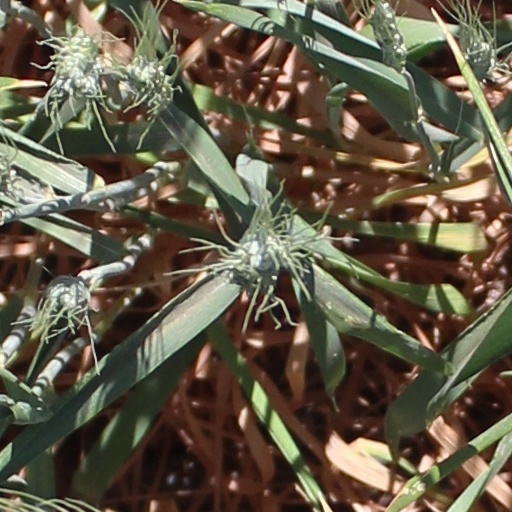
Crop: wheat